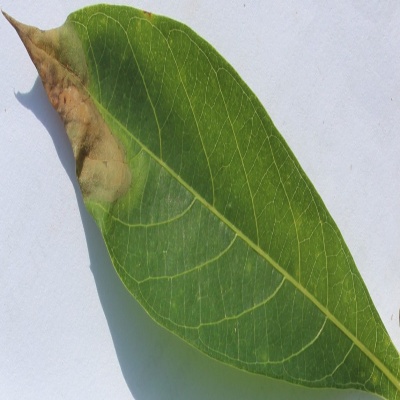
Crop: Cassava
Condition: bacterial blight